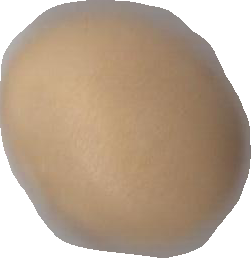
Variety: Grobogan